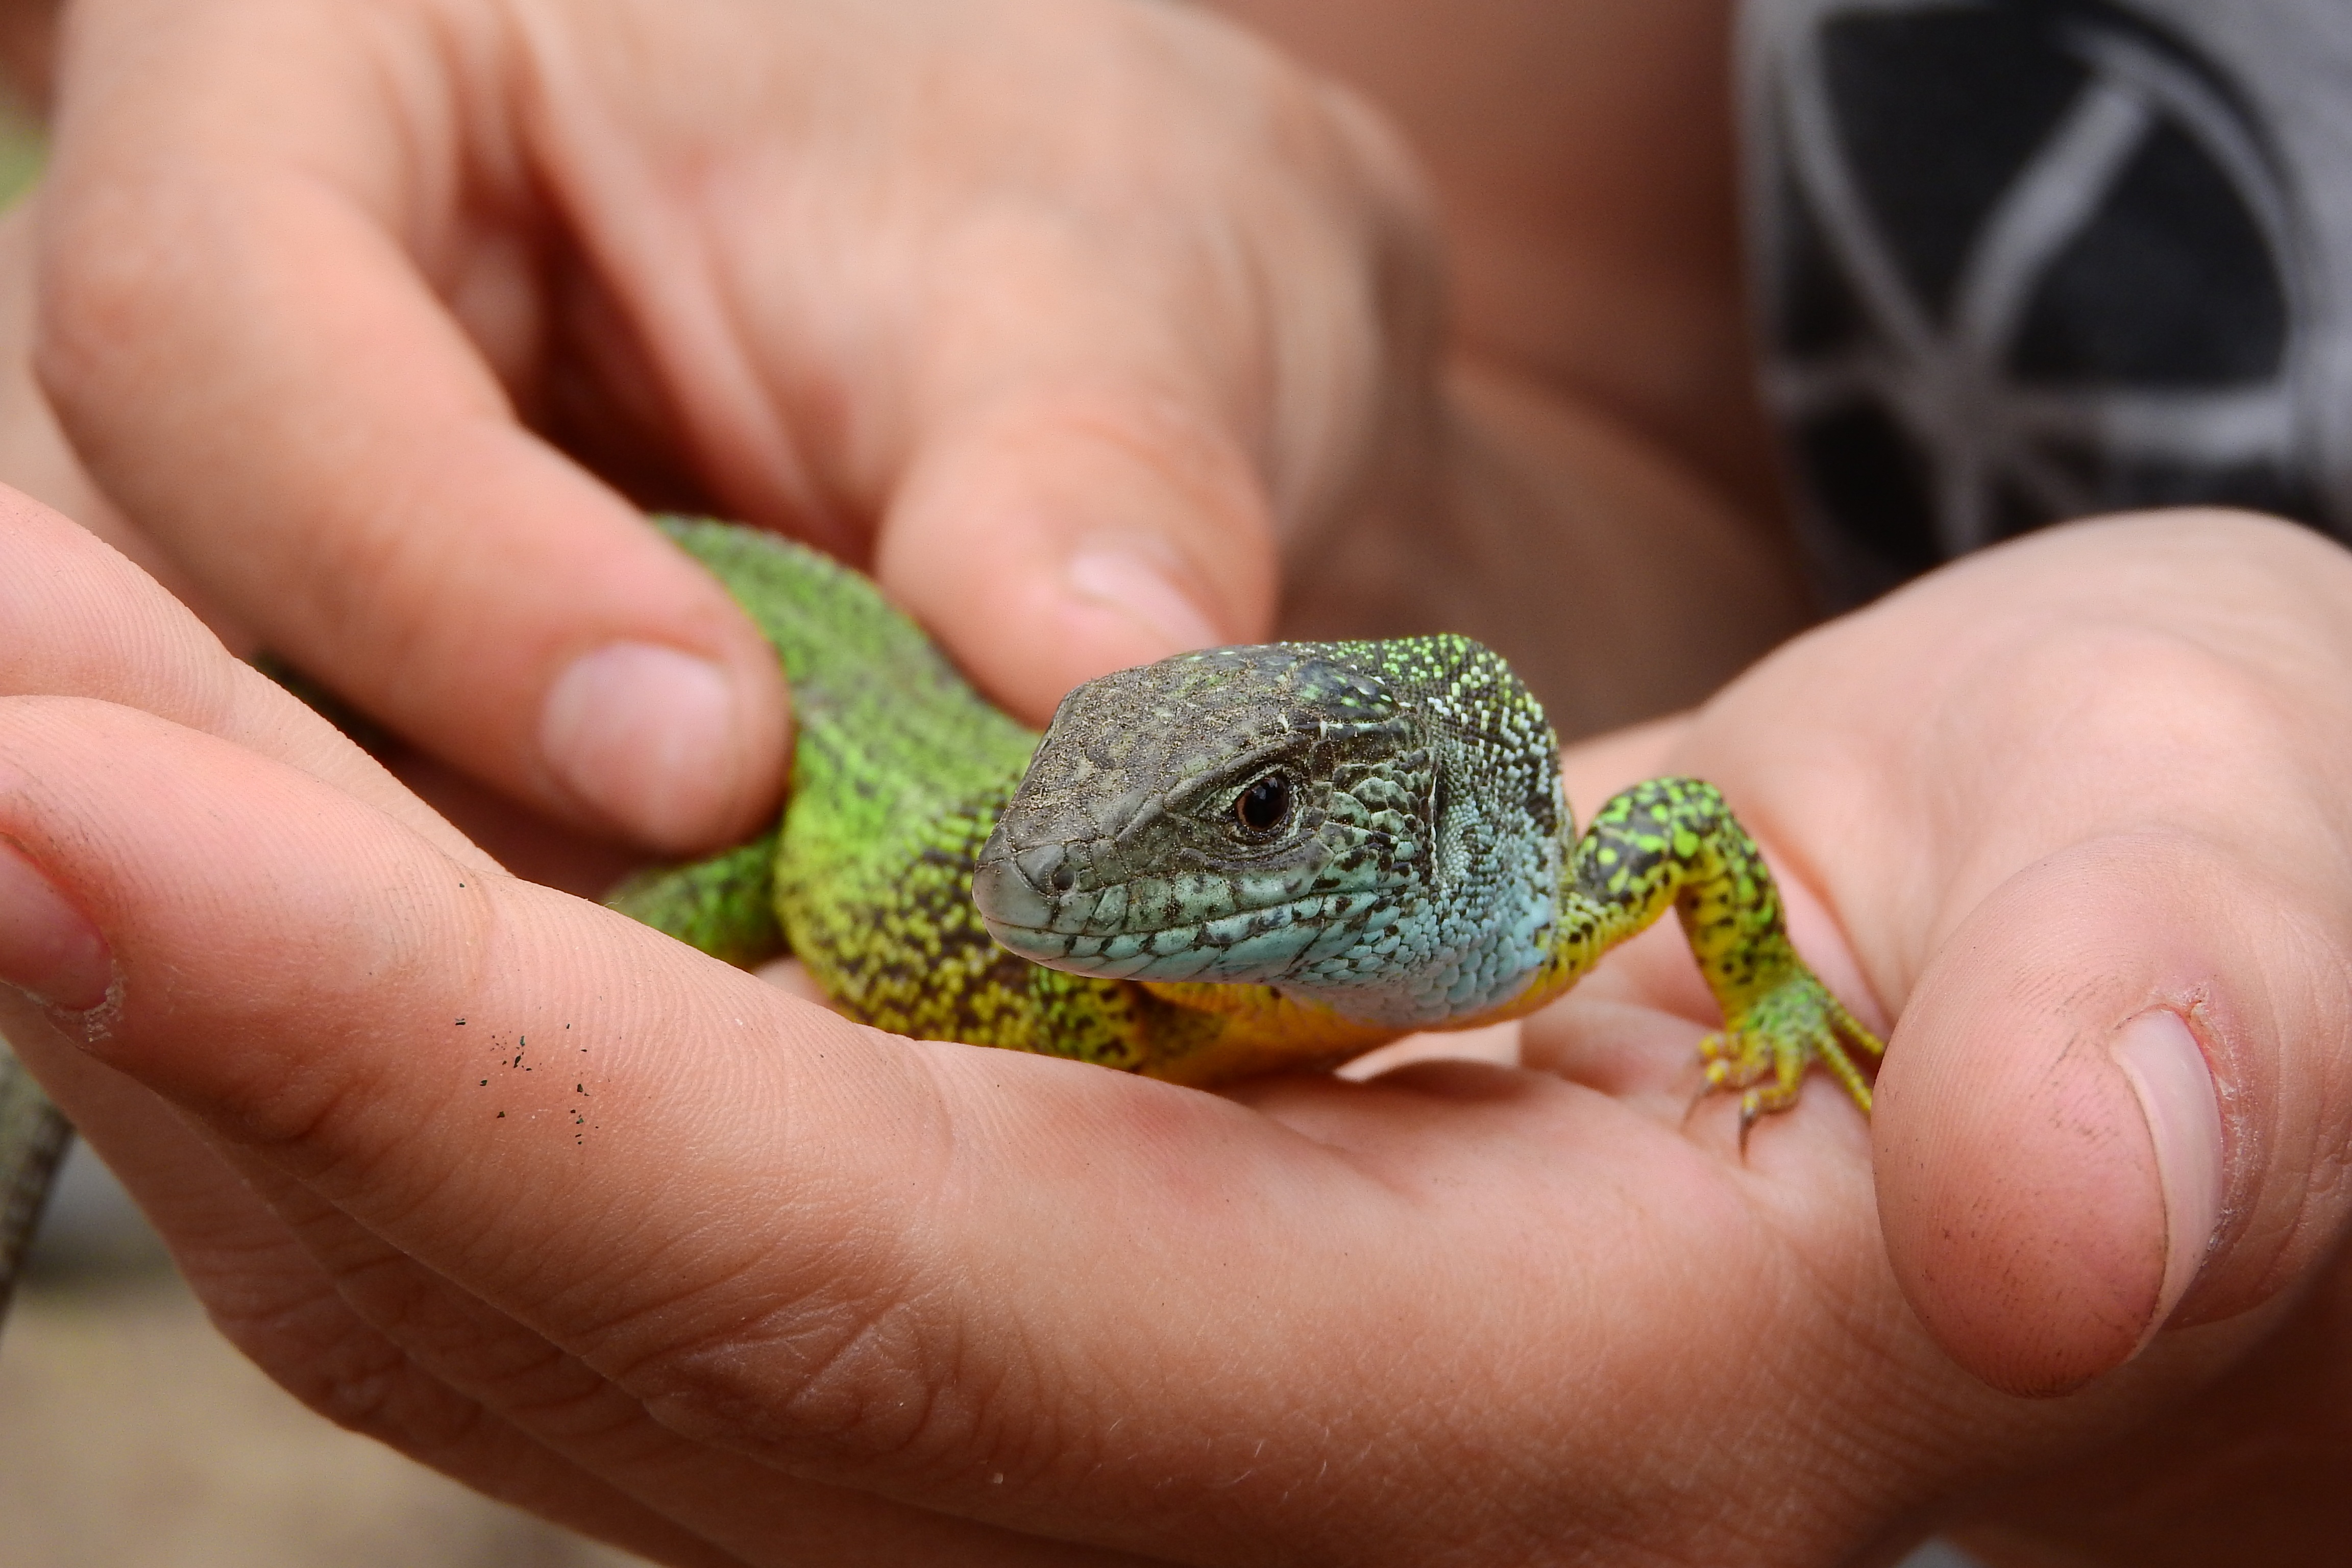
green, reptile, fauna, lizard, gecko, vertebrate, scaled reptile, lacerta viridis